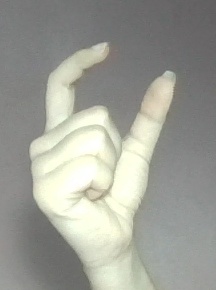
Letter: nun